Snow Hill lines

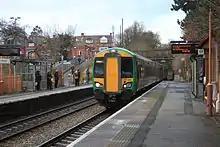
London Midland Class 172 calls at

Unlike the lines to/through New Street station, the lines are not electrified, and are operated by diesel multiple units. West Midlands Railway, who operate the local services on the routes, mainly use DMUs. These replaced the older in 2011. Chiltern Railways use and diesel multiple units, and locomotives with Mark 3 coaches. However, electrification is a future aspiration of Network Rail and Chiltern Railways.